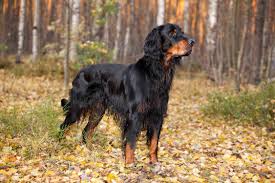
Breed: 228-n000085-Gordon_setter